The Simpsons season 23

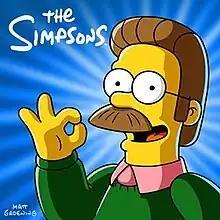
Digital purchase image featuring Ned Flanders

The twenty-third season of the American animated sitcom "The Simpsons" aired on Fox between September 25, 2011 and May 20, 2012. The season was produced by Gracie Films and 20th Century Fox Television. The showrunner for the season was Al Jean, with three episodes ran with Matt Selman, one of those he also wrote himself. The show's 500th episode, "At Long Last Leave," aired February 19, 2012. On October 7, 2011, the series was renewed for a twenty-fourth and twenty-fifth season.